Question: Please indicate a possible affordance area of the couch that can be used for sitting
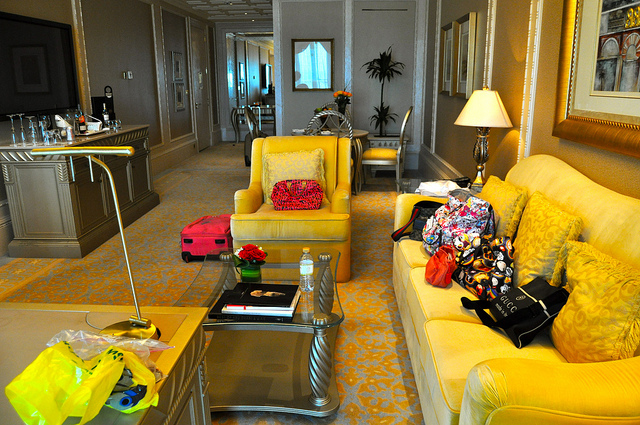
Answer: [397.702, 229.485, 563.686, 416.84]